Leora Bettison Robinson

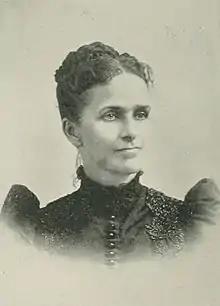
Portrait from "A Woman of the Century"

Leora Bettison Robinson (Bettison; June 8, 1840 – January 19, 1914) was an American author and educator of the long nineteenth century. Together with her husband, she established the Holyoke Academy of Louisville, Kentucky. She was the author of "The House With Spectacles", "Than", "Patsy", and other works.